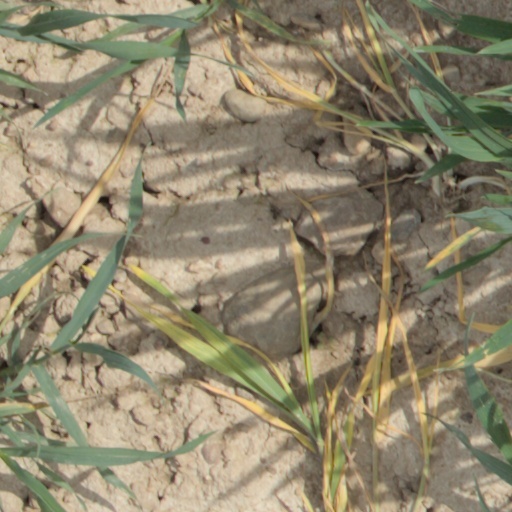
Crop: wheat